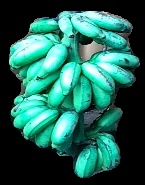
Variety: rasbale
Grade: grade3